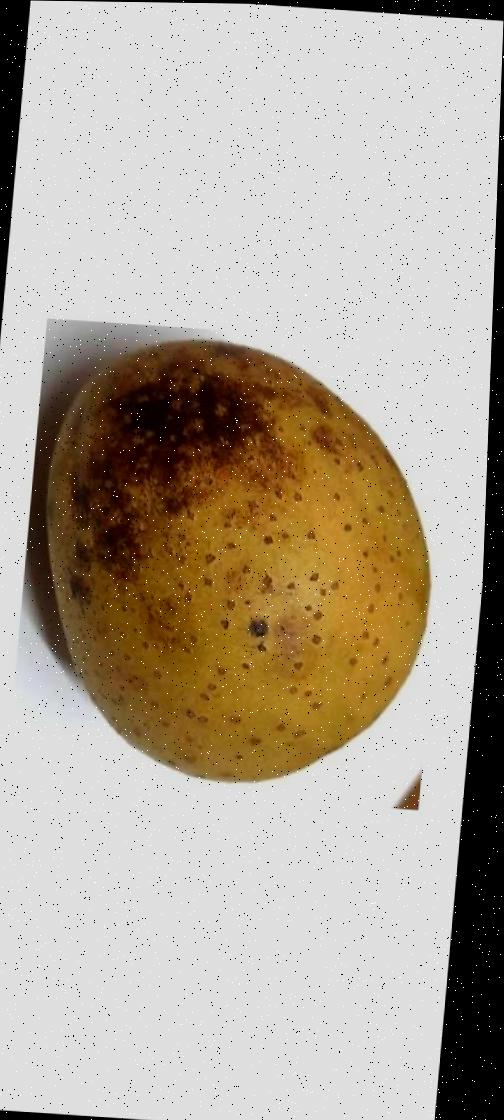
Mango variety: Gourmoti